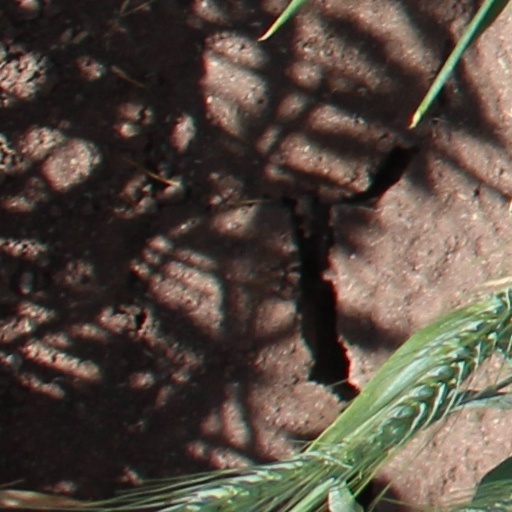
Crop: wheat